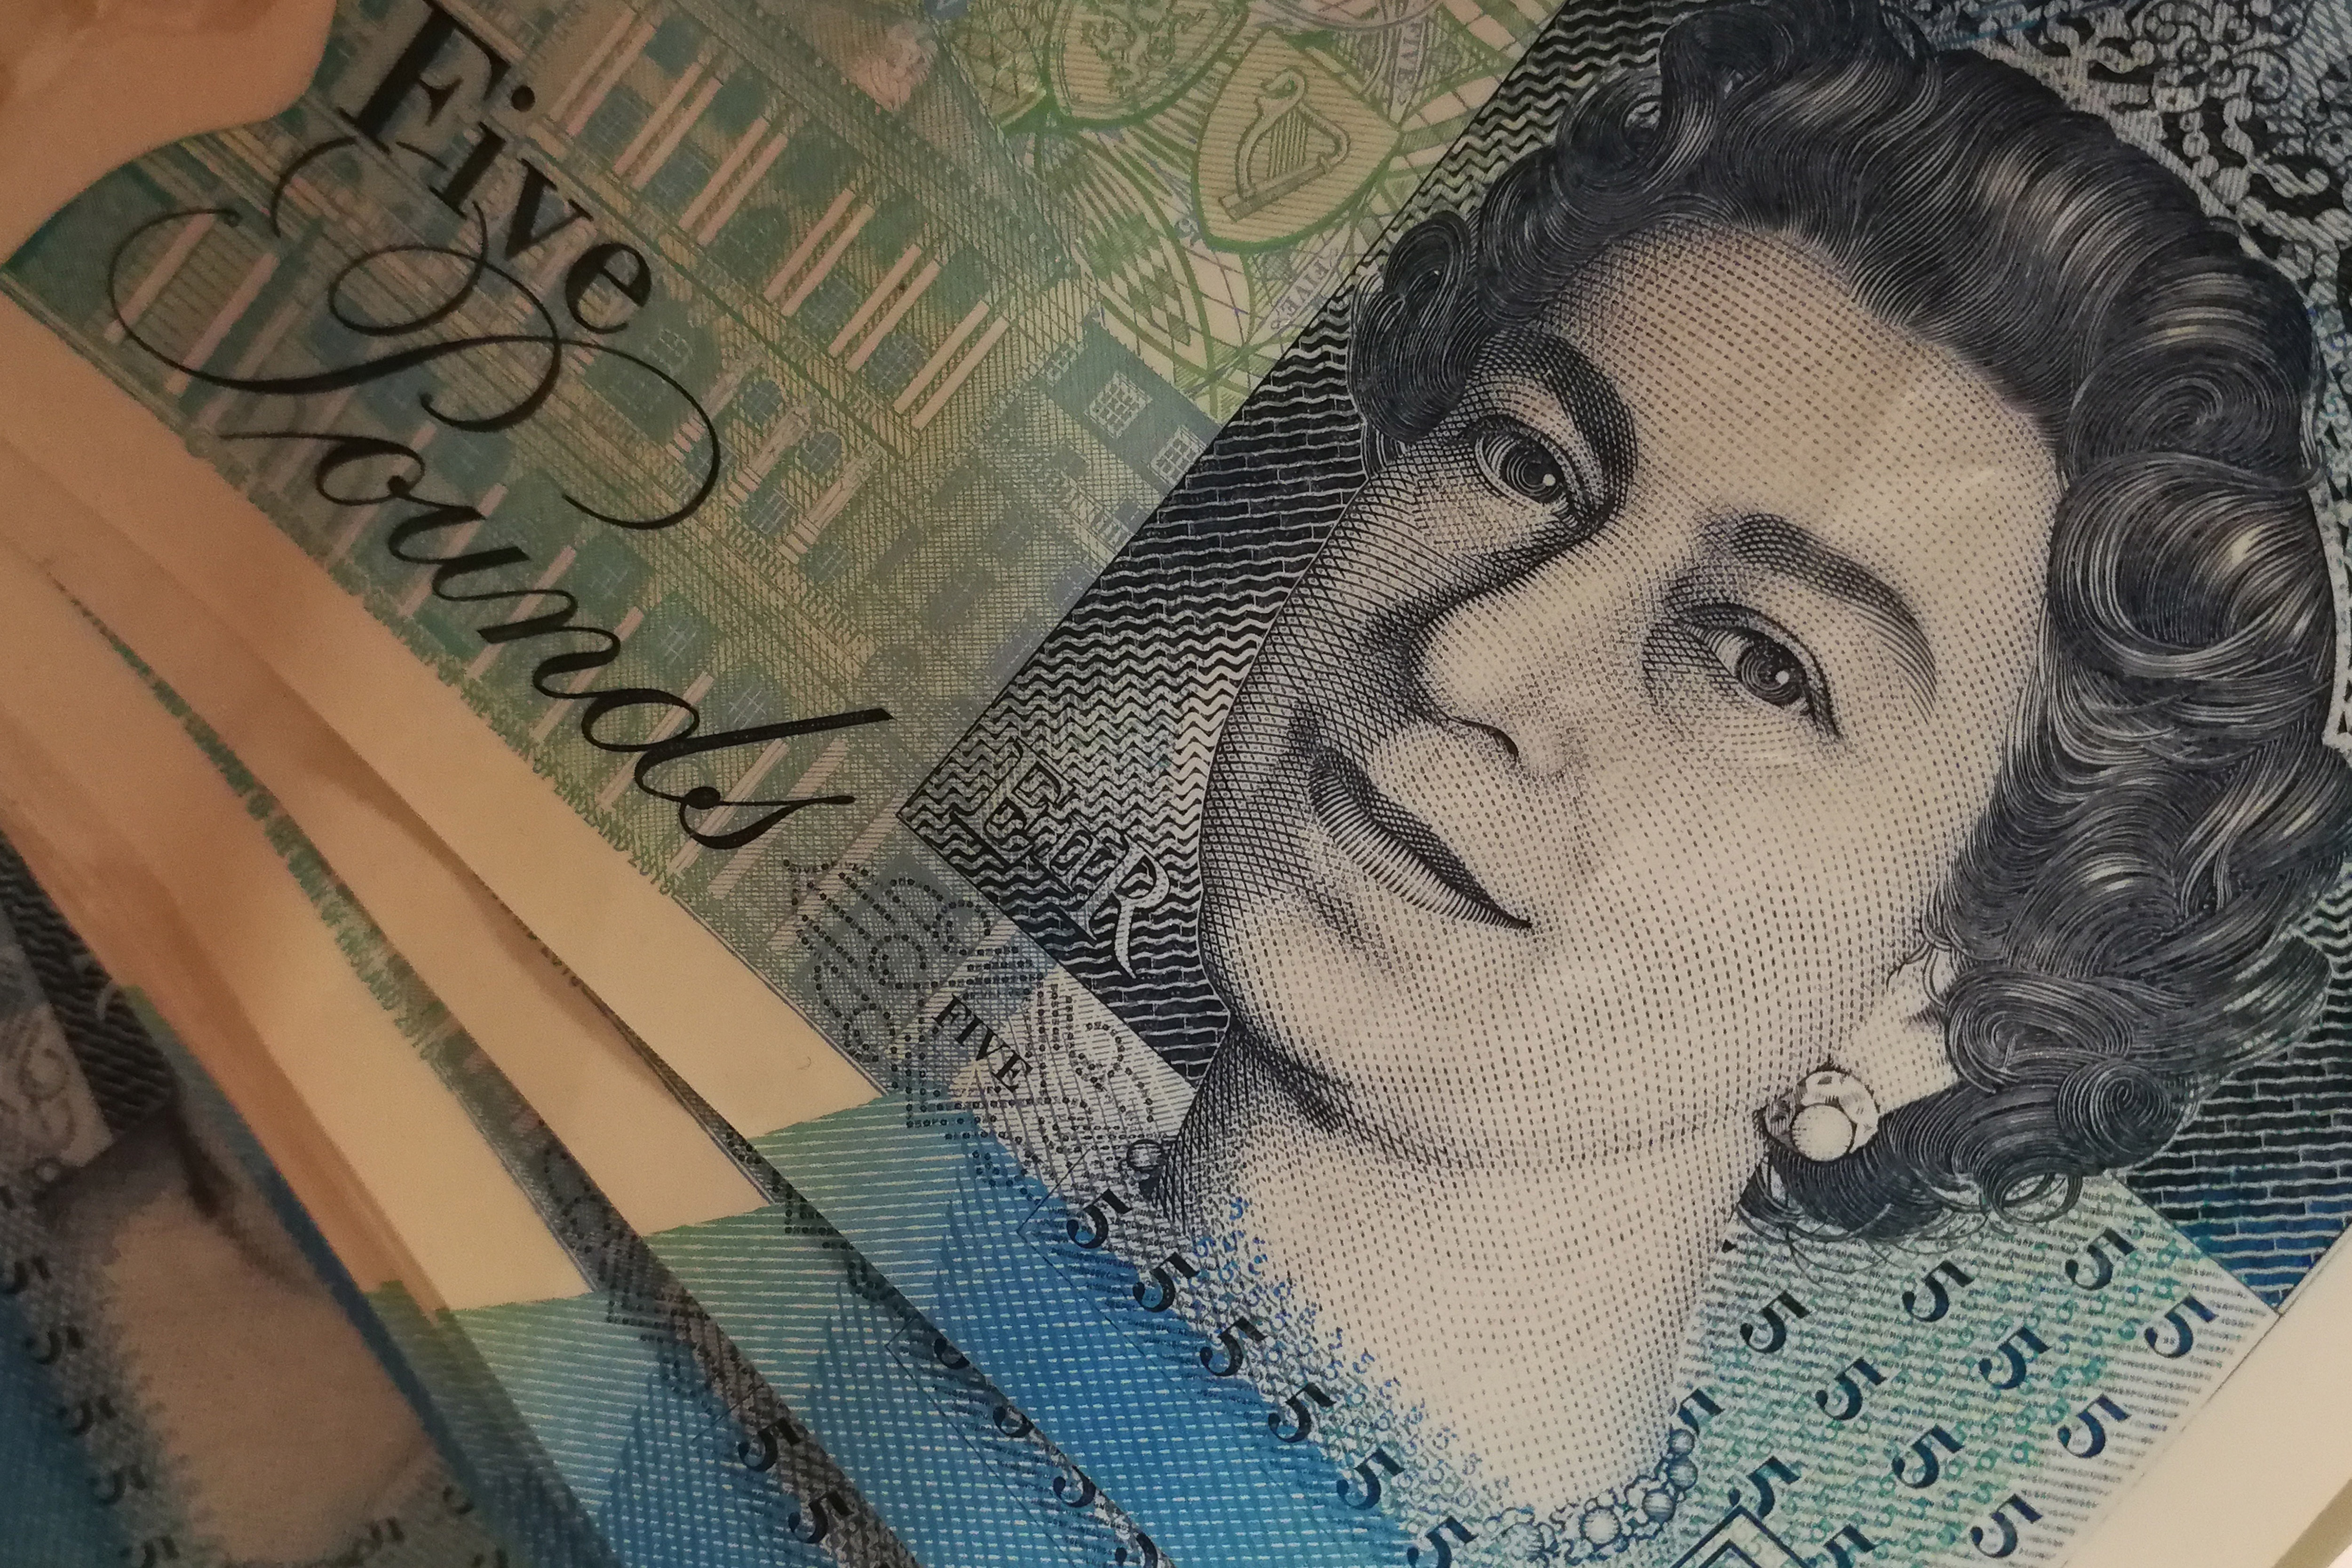
banknote, money, forehead, currency, nose, paper, paper product, eye, close up, drawing, illustration, cash, art, visual arts, iris, photography, dollar, portrait, eyelash, retro style